Commemorative stamp

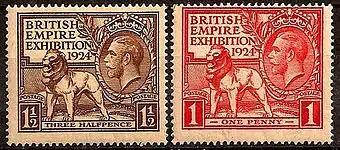

Though the United Kingdom often set the precedent for postage stamps and their designs, they were the late runners with the issue of their first commemorative stamp, not issuing one until 1924 when it printed and released the British Empire Exhibition issue of 1924.